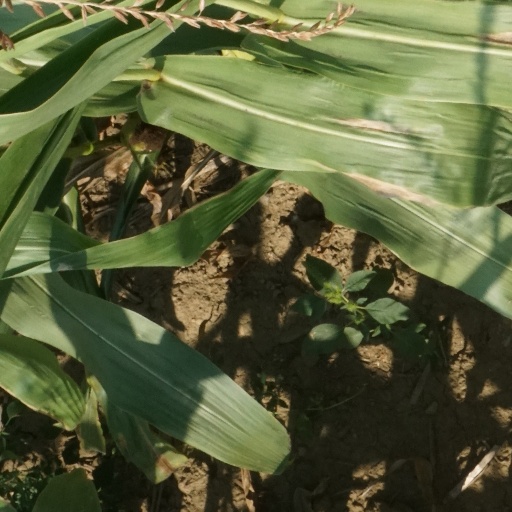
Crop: maize; corn